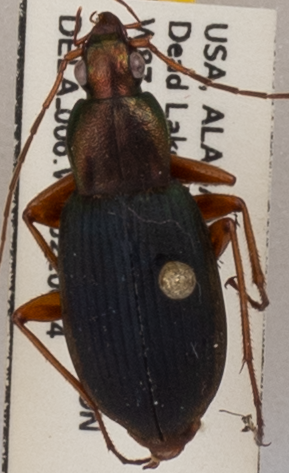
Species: Chlaenius aestivus
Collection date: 2022-06-14
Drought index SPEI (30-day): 0.54
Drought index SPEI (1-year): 0.54
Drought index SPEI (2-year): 1.13